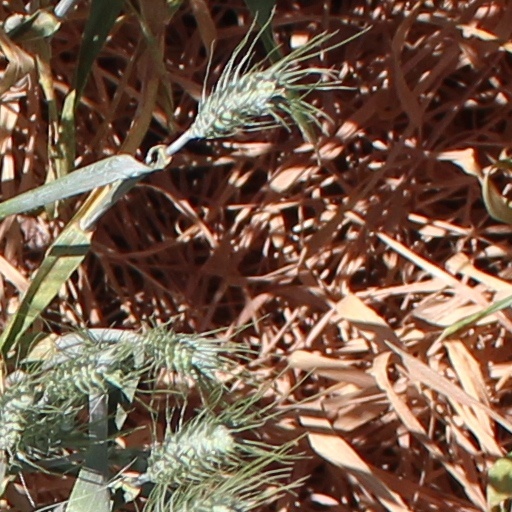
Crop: wheat